King's Cross Thameslink railway station

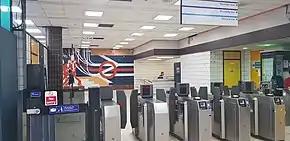
The former ticket office in 2019, formerly used as an entrance to King's Cross St Pancras tube station, now closed

In the mid-2000s, Network Rail began work on the Thameslink Programme, a scheme originally proposed in around 1990 but delayed several times. The plan involved increasing the service frequency between King's Cross and Blackfriars to 24 trains per hour. Planners for the programme decided that the existing King's Cross Thameslink station would be unable to cope with this increase. They criticised its substandard platform widths and lengths, lack of step-free access and fire escape routes, as well as the poor-quality passenger environment. They decided to move the station rather than upgrade it at its existing location. The surrounding infrastructure made this impractical and it would also have caused serious disruption to the Circle, Hammersmith & City and Metropolitan Underground lines as well as nearby roads. The siting of the High Speed 1 terminus under St Pancras rather than King's Cross also meant that the Thameslink platforms were a long distance by foot from the planned Eurostar platforms.